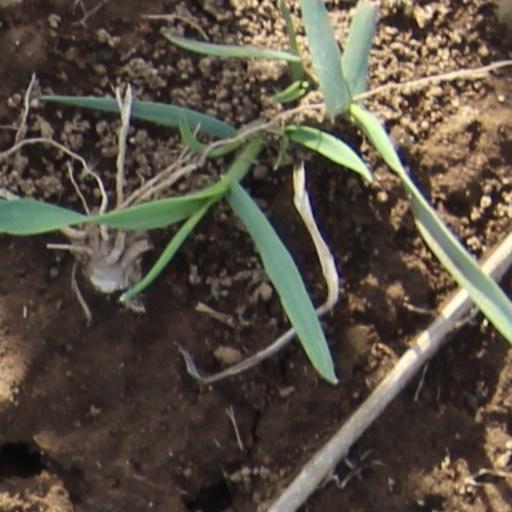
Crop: wheat